Drill bit (well)

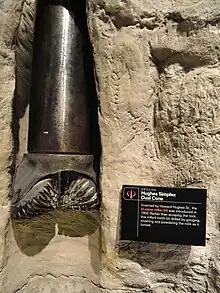
Hughes Simplex Dual Cone. One of the earliest examples of rolling cutter blades.

Drill bits are broadly classified into two main types according to their primary cutting mechanism. Rolling cutter bits drill largely by fracturing or crushing the formation with "tooth"-shaped cutting elements on two or more cone-shaped elements that roll across the face of the borehole as the bit is rotated. Fixed cutter bits employ a set of blades with very hard cutting elements, most commonly natural or synthetic diamond, to remove material by scraping or grinding action as the bit is rotated.